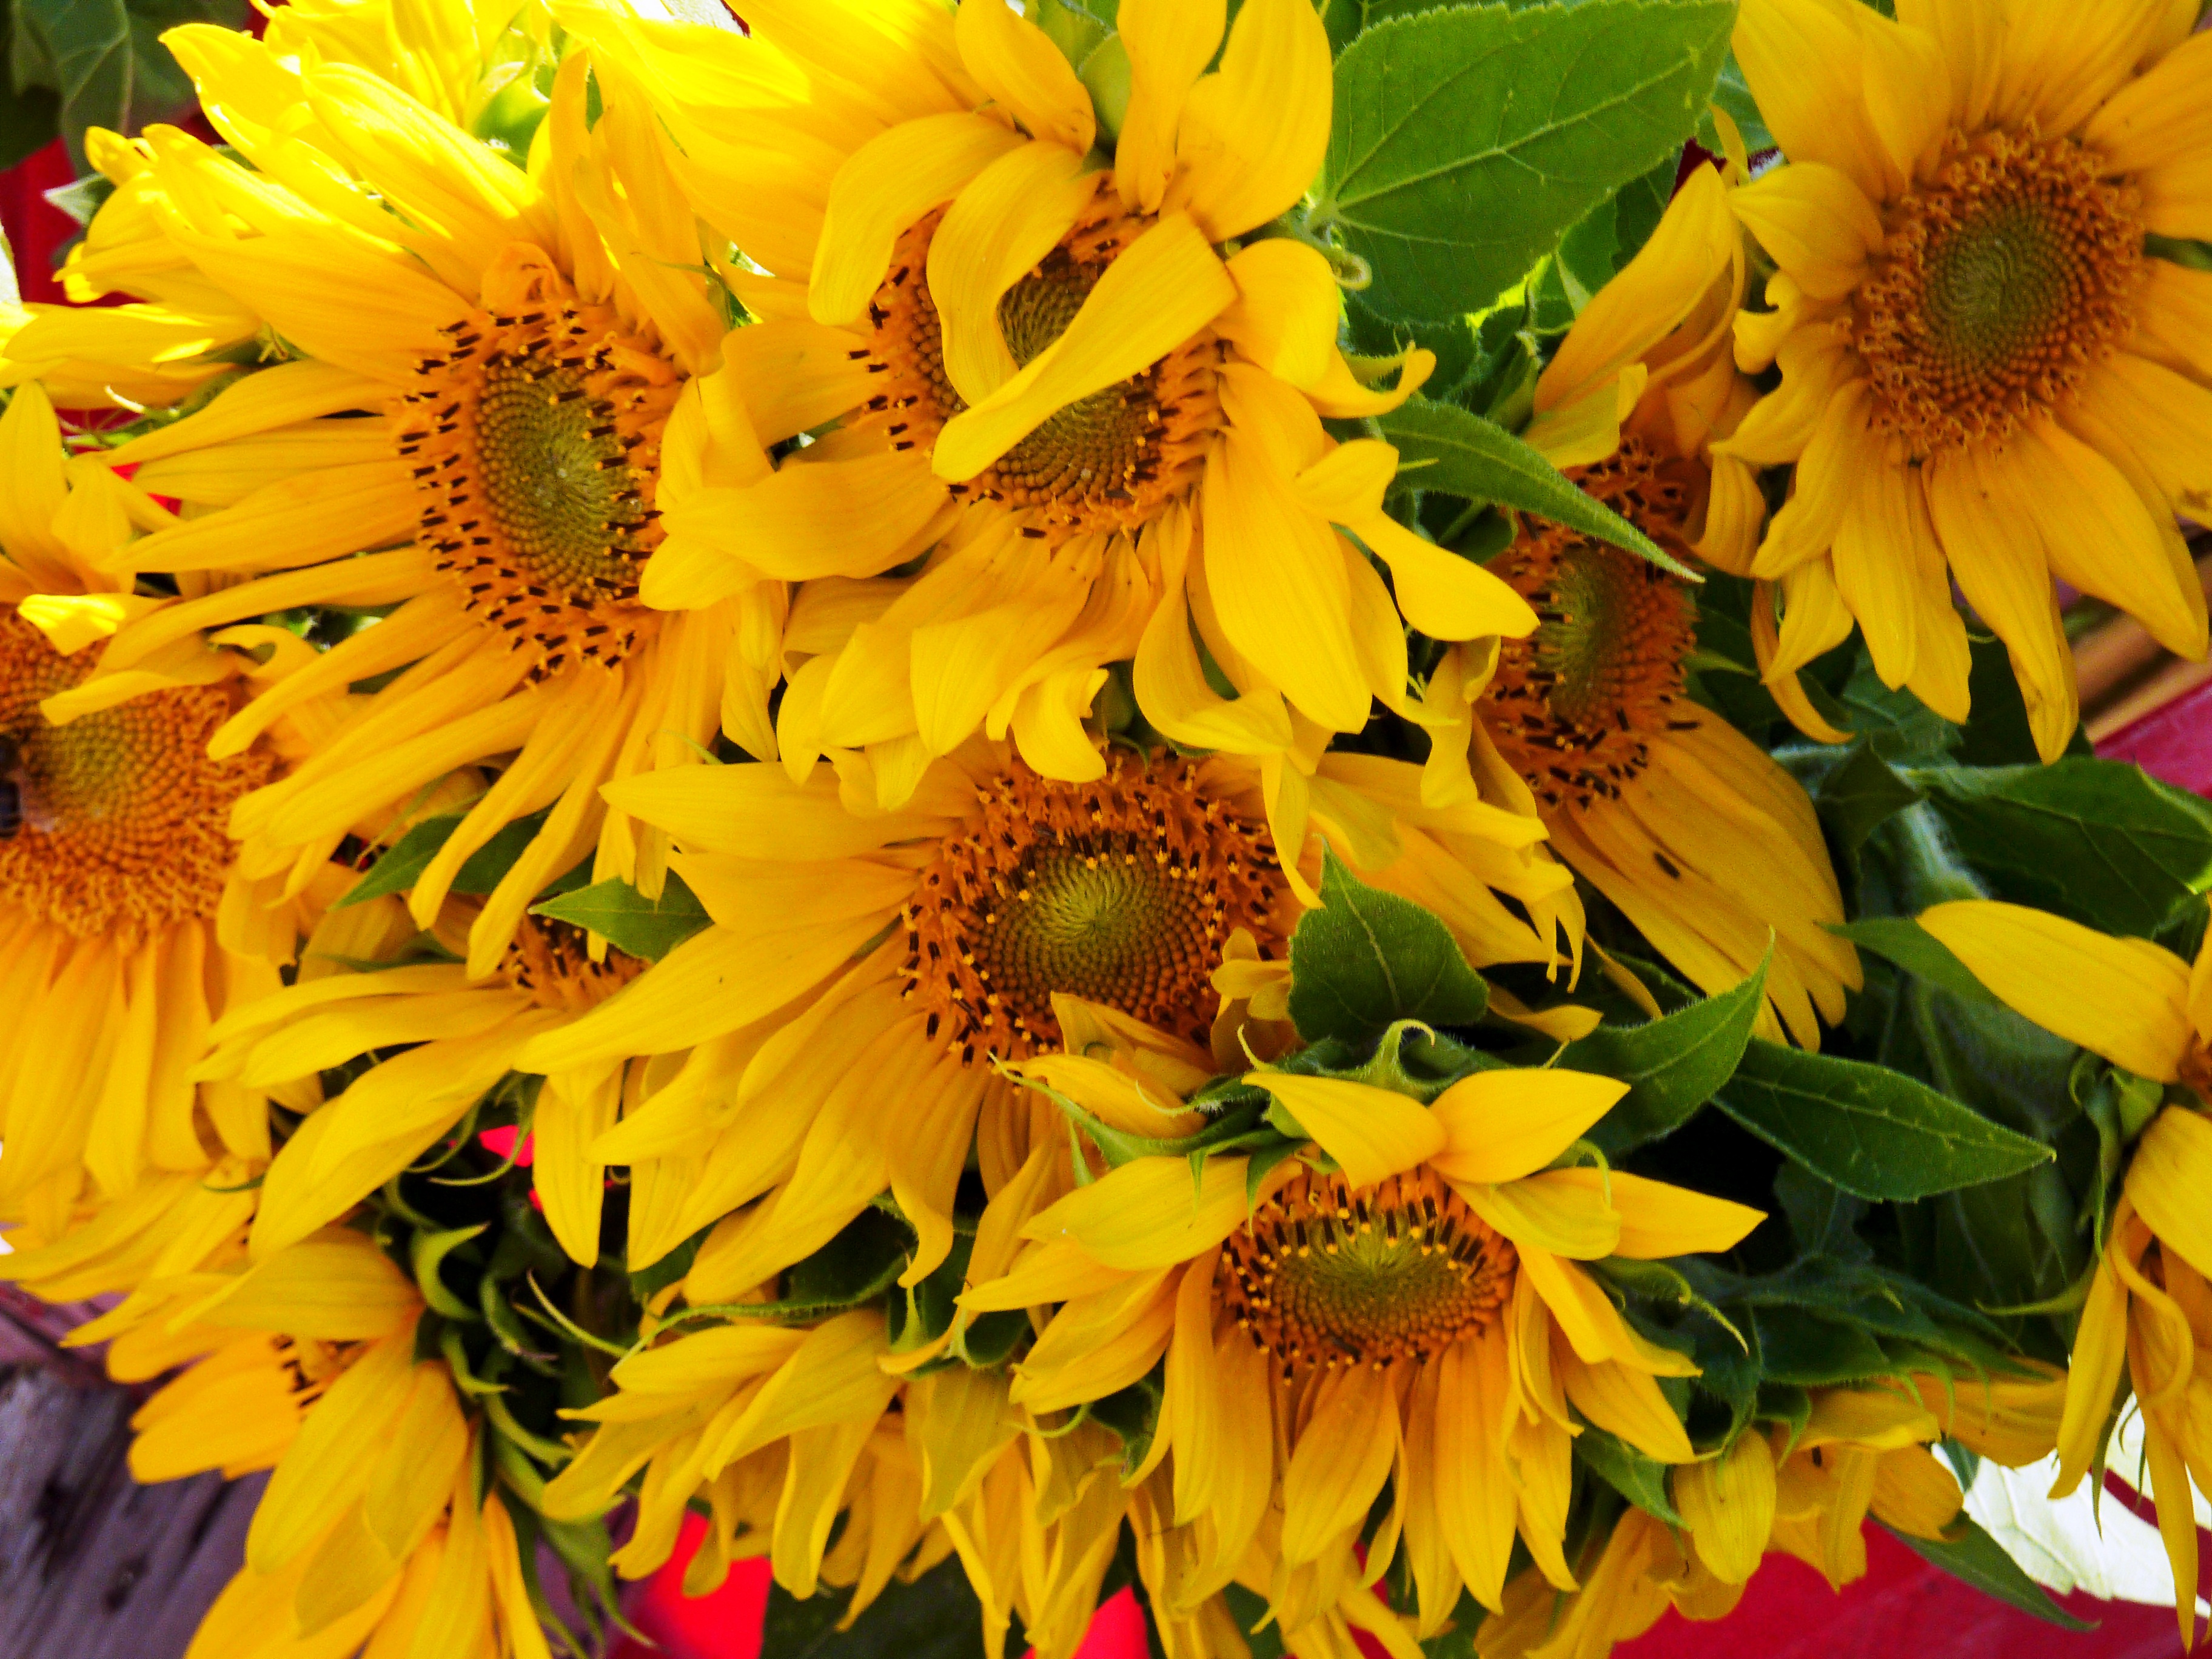
plant, flower, petal, bouquet, market, botany, yellow, flora, sunflower, wildflower, sun flower, sunflower seeds, floristry, macro photography, flowering plant, sunflower oil, daisy family, standl, herbststrauss, flower bouquet, land plant